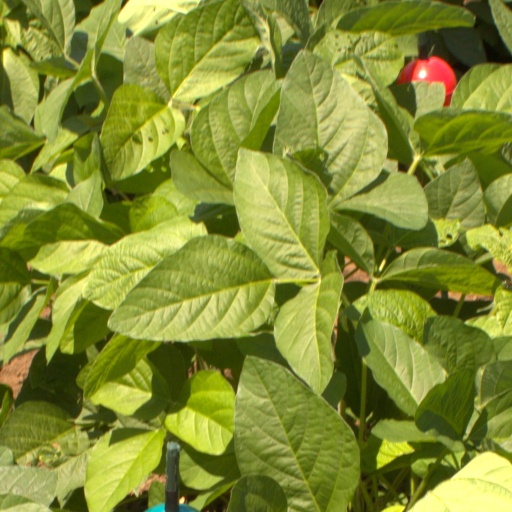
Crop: soybean